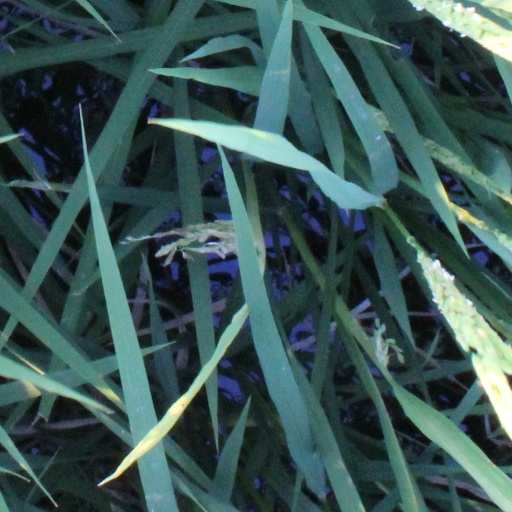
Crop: rice